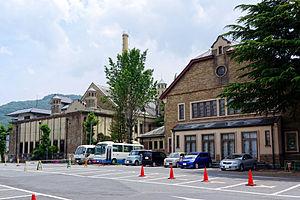
Cette liste présente des constructions du Japon datant de l'ère Shōwa désignées biens culturels importants du Japon. Au vingt février 2012, trente-sept constructions ou groupes de bâtiments font partie du patrimoine culturel du Japon. Une entrée dans cette liste peut recouvrir plus d'un élément.